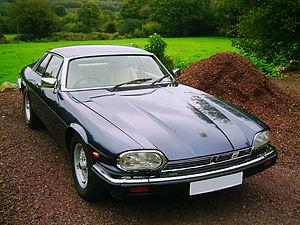
Modèle XJ-S 3,6l automatic 1991